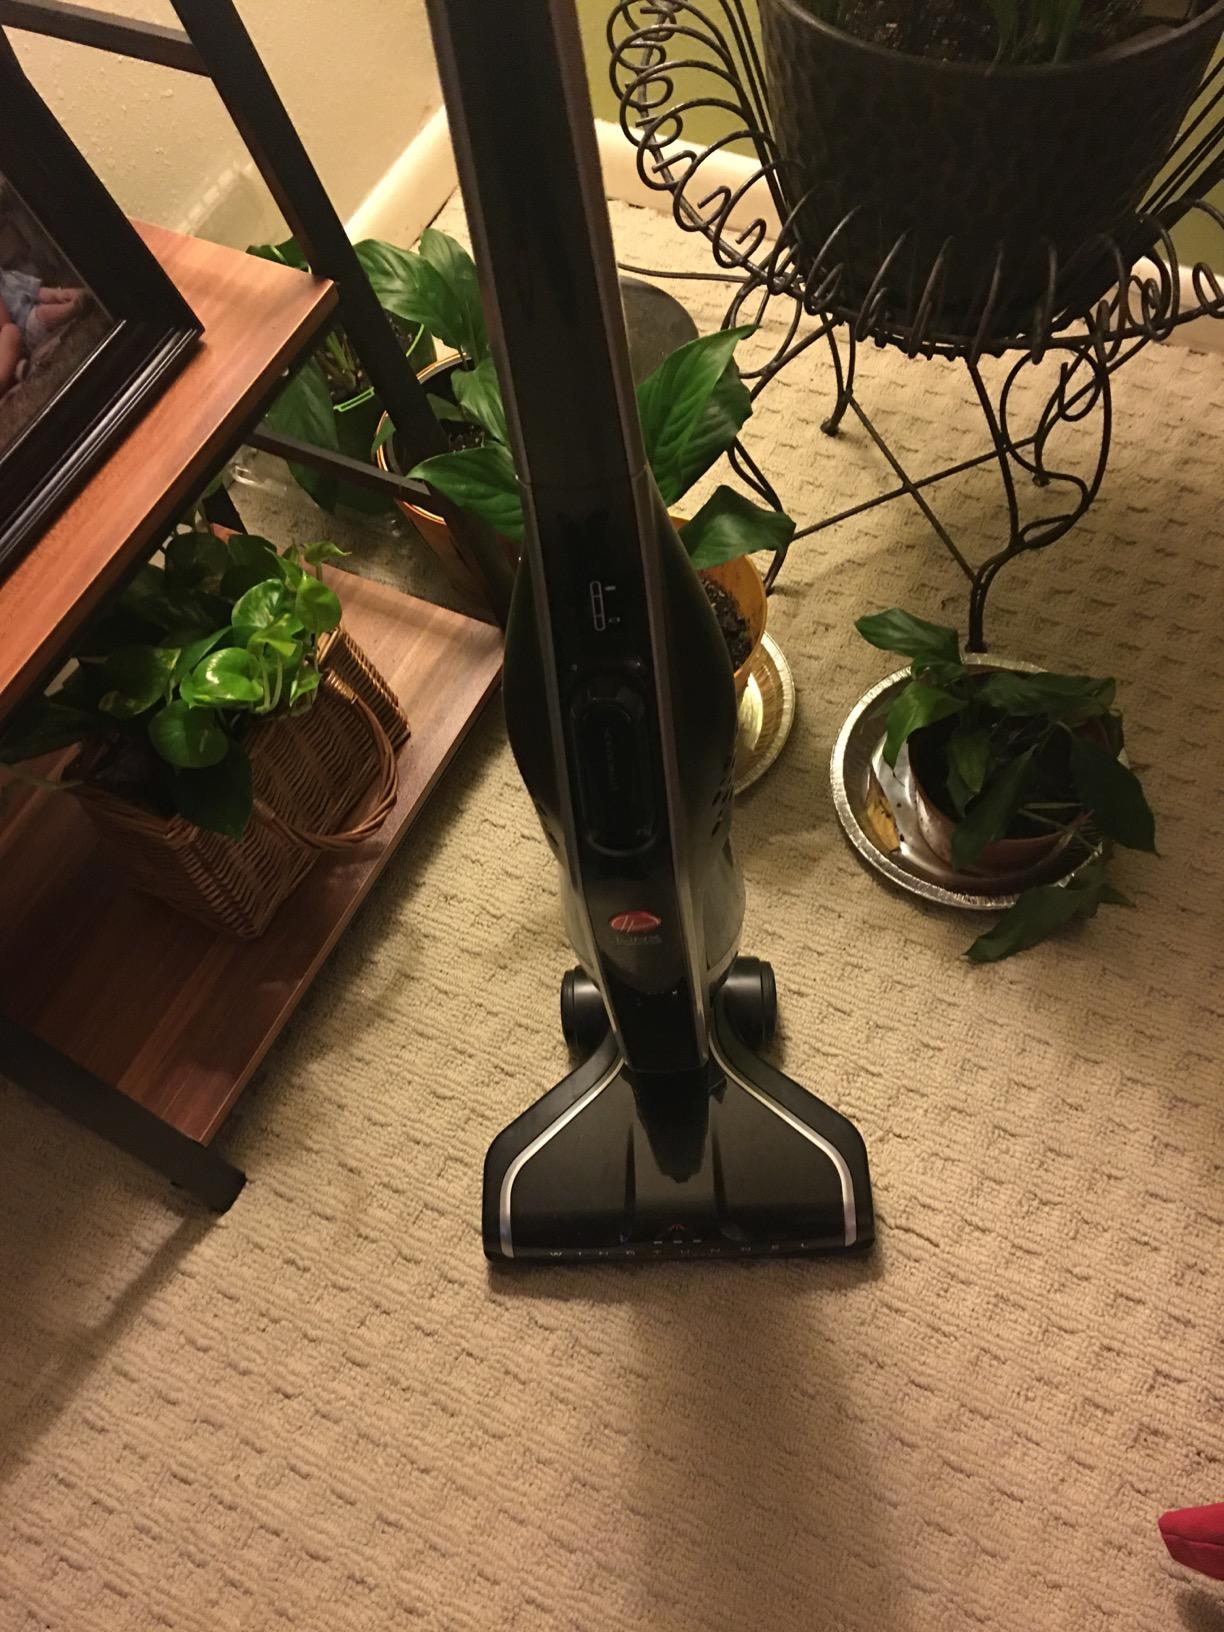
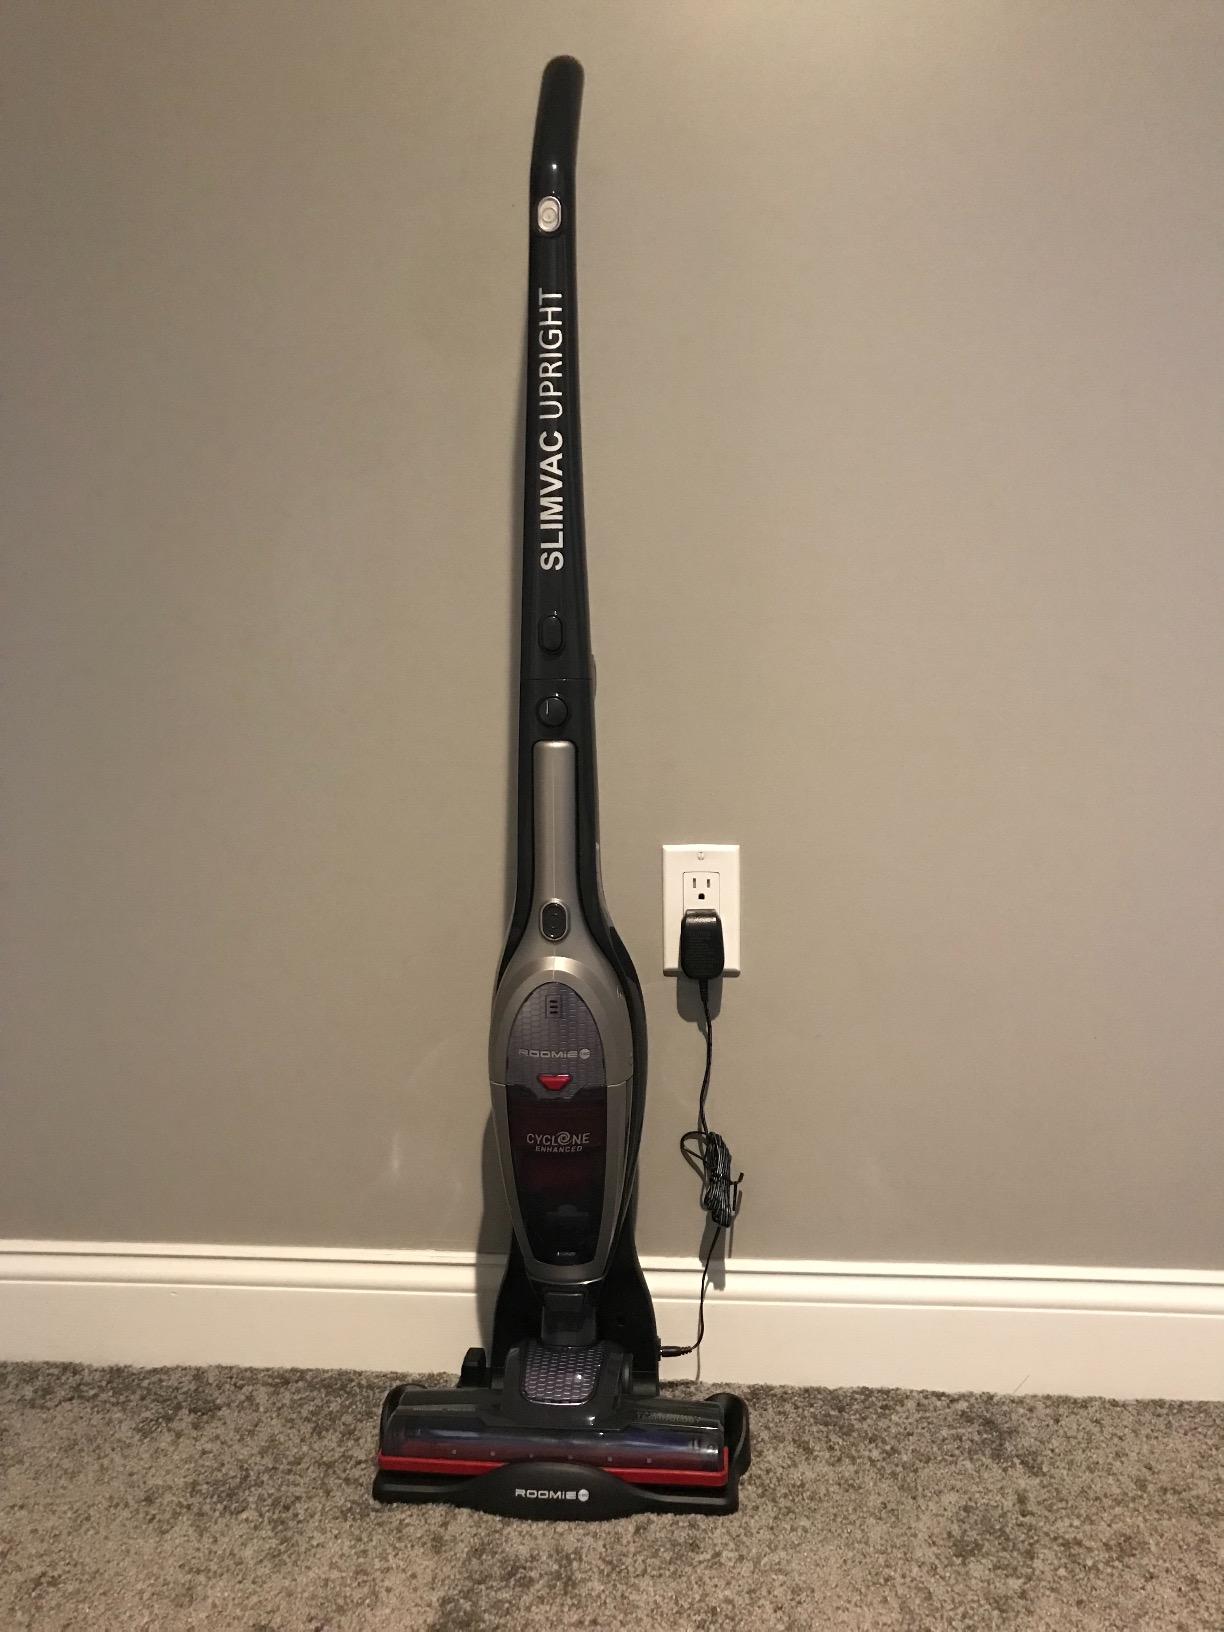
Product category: items_vacuum
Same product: no